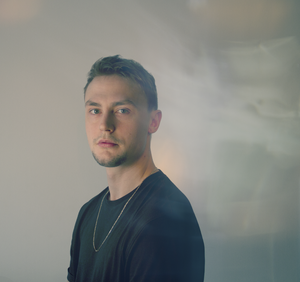
Stuart Howard, mieux connu sous on nom de scène Lapalux, est un producteur britannique originaire d'Essex. Il a sorti à cette date trois albums et a remixé des chansons de Mirrors, The Acid, et Young Thug.